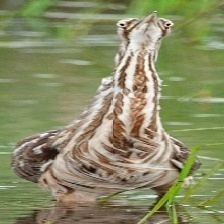
Species: AMERICAN BITTERN
Scientific name: BOTAURUS LENTIGINOSUS